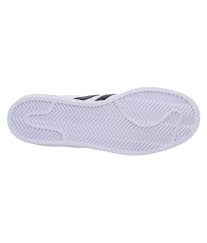
Label: Sneaker